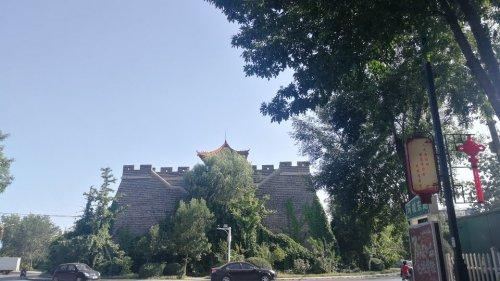
地标名称：宋城魁星阁
所在城市：滨州市·惠民县